James Avalon

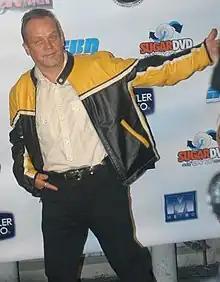
Avalon in 2005

James Avalon is an American adult film director, cinematographer, editor, writer, and producer. His aliases include Kunga Sludge, Mondo Tundra and Monty Tundra.